Counterculture

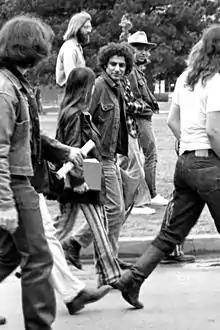
Abbie Hoffman, leader of the countercultural protest group the Yippies

In the United States, the counterculture of the 1960s became identified with the rejection of conventional social norms of the 1950s. Counterculture youth rejected the cultural standards of their parents, especially with respect to racial segregation and initial widespread support for the Vietnam War, and, less directly, the Cold War—with many young people fearing that America's nuclear arms race with the Soviet Union, coupled with its involvement in Vietnam, would lead to a nuclear holocaust.